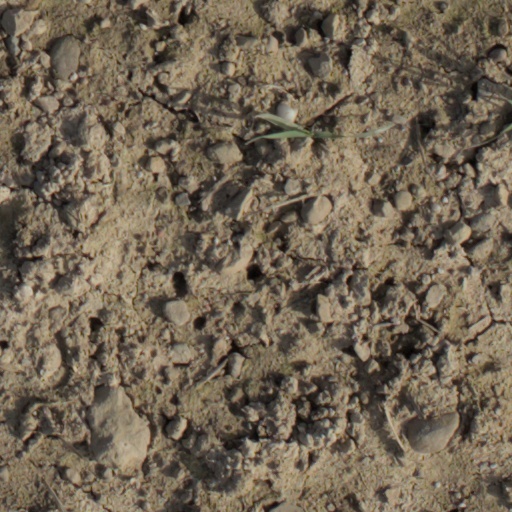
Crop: wheat